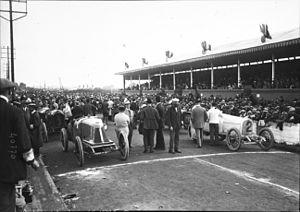
Le Grand Prix automobile de France 1914 est un Grand Prix qui s'est tenu à Lyon le 4 juillet 1914.